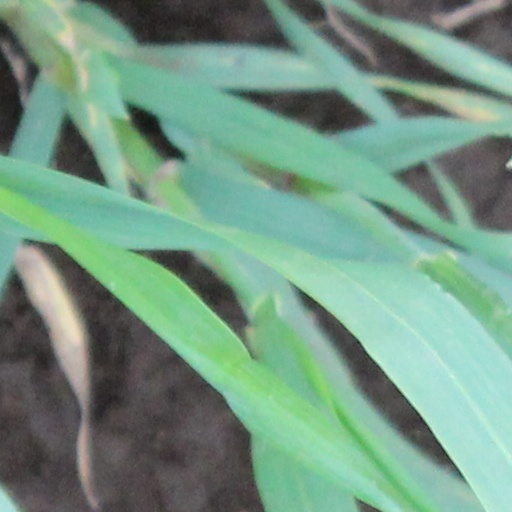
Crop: wheat